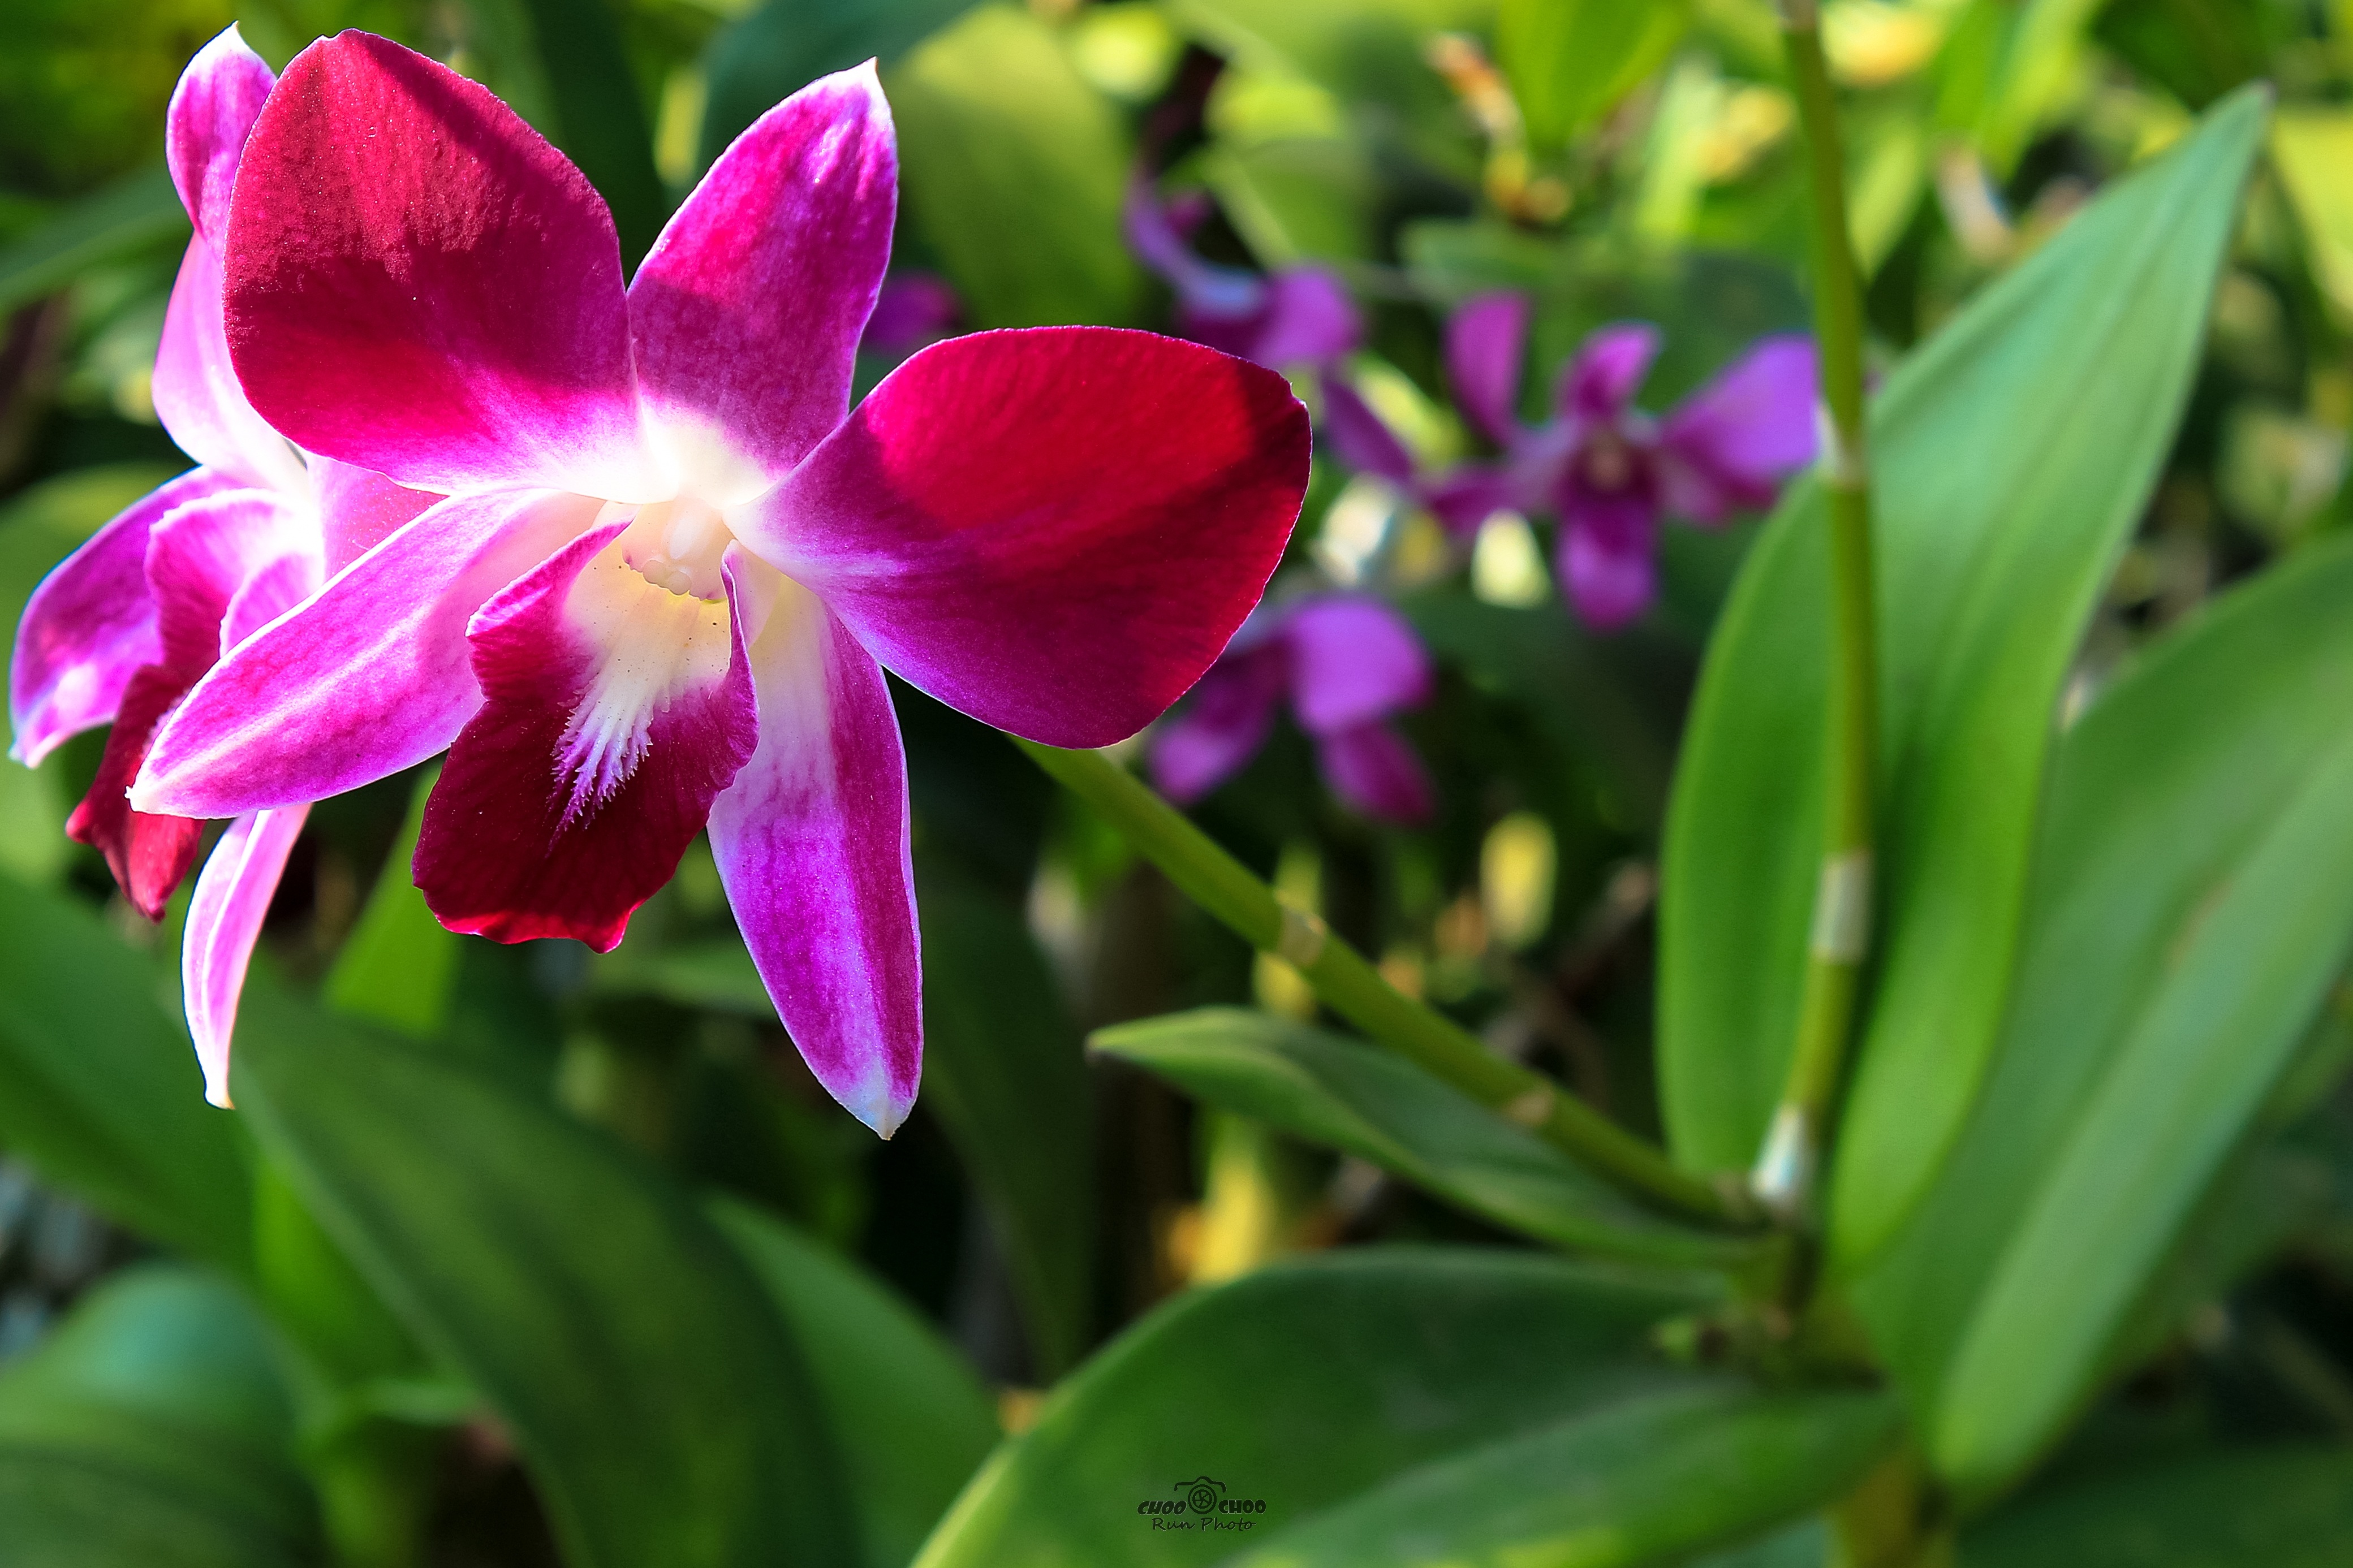
nature, blossom, plant, flower, petal, botany, flora, orchid, flowers, macro photography, flowering plant, cattleya, land plant